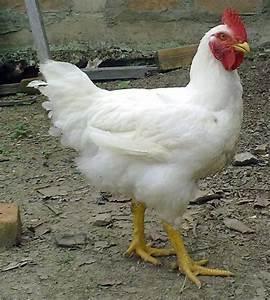
chicken